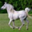
Label: horse